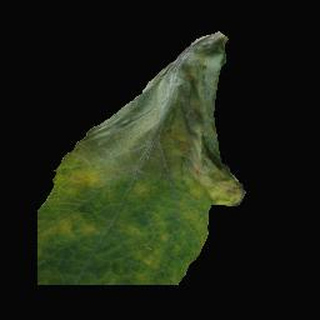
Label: tomato_late_blight